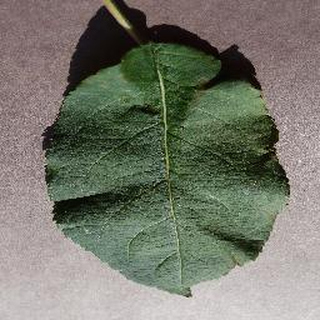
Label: healthy_apple